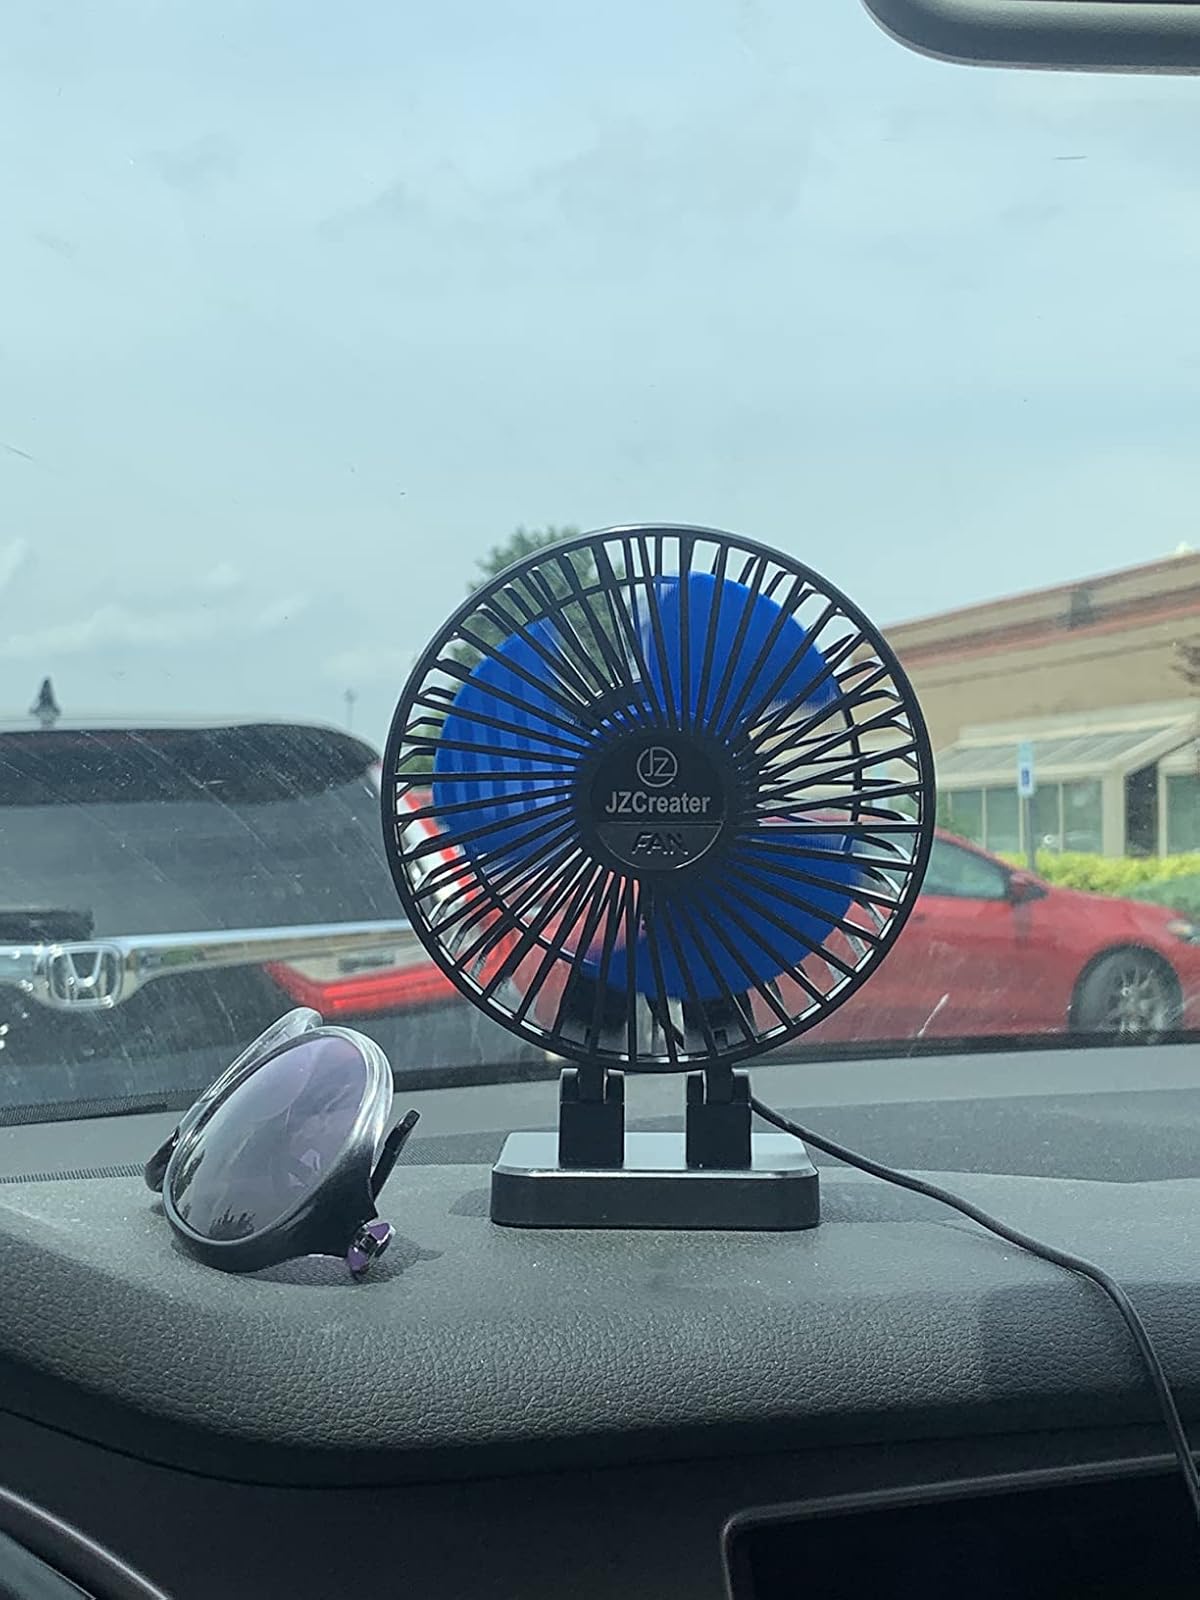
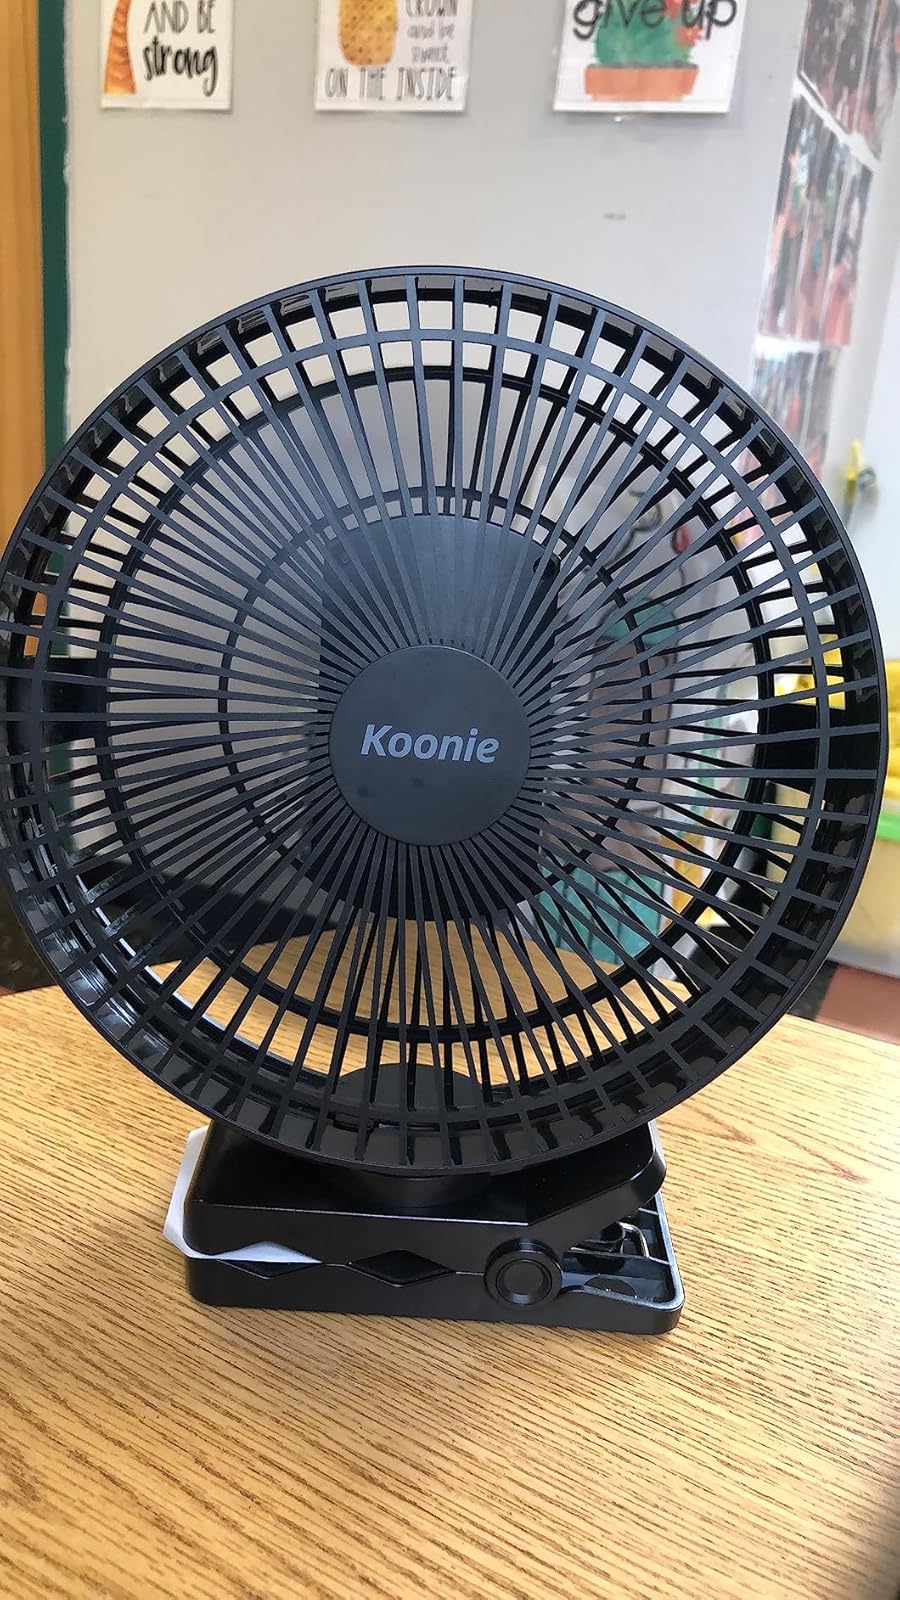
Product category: fan
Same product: no